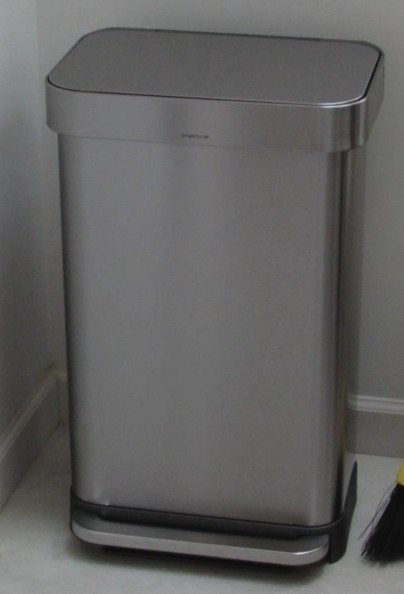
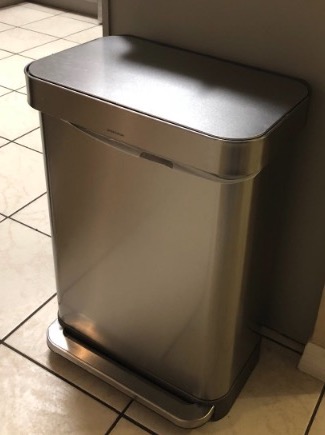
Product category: misc
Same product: yes